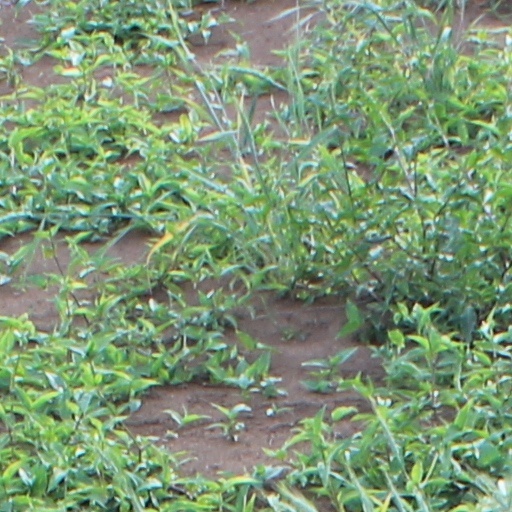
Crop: wheat